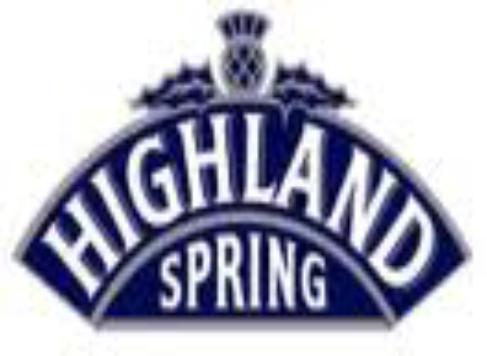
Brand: Highland Spring
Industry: Food